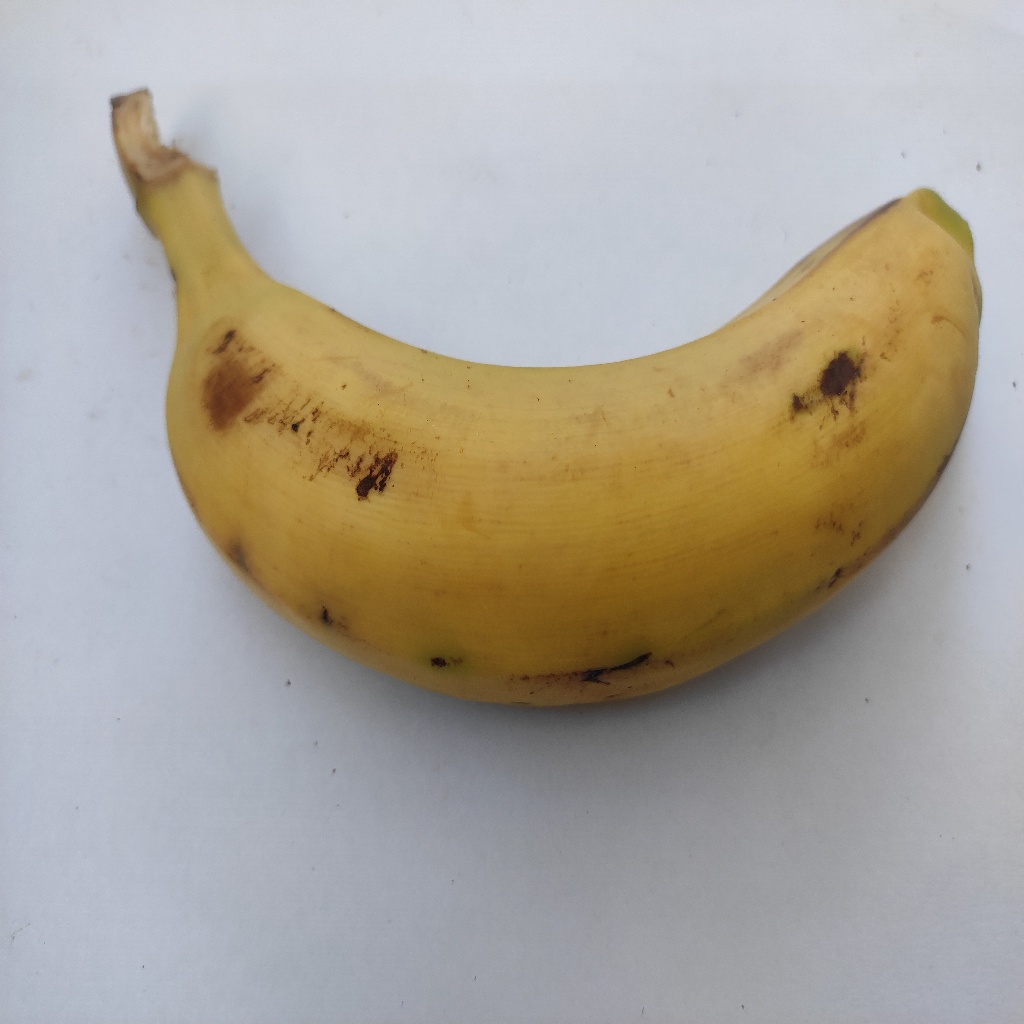
Crop: banana
Quality class: Class_A